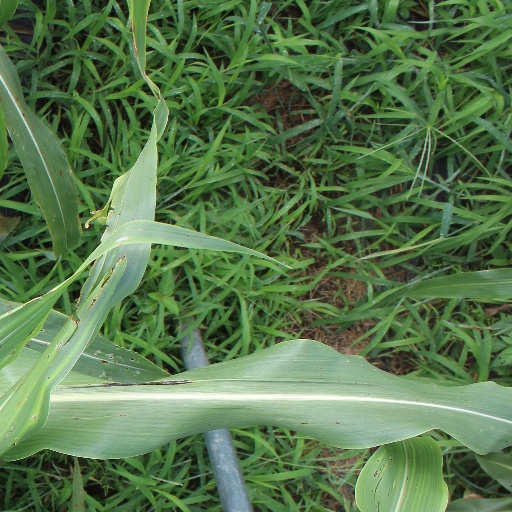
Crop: sorghum